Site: brandenburg
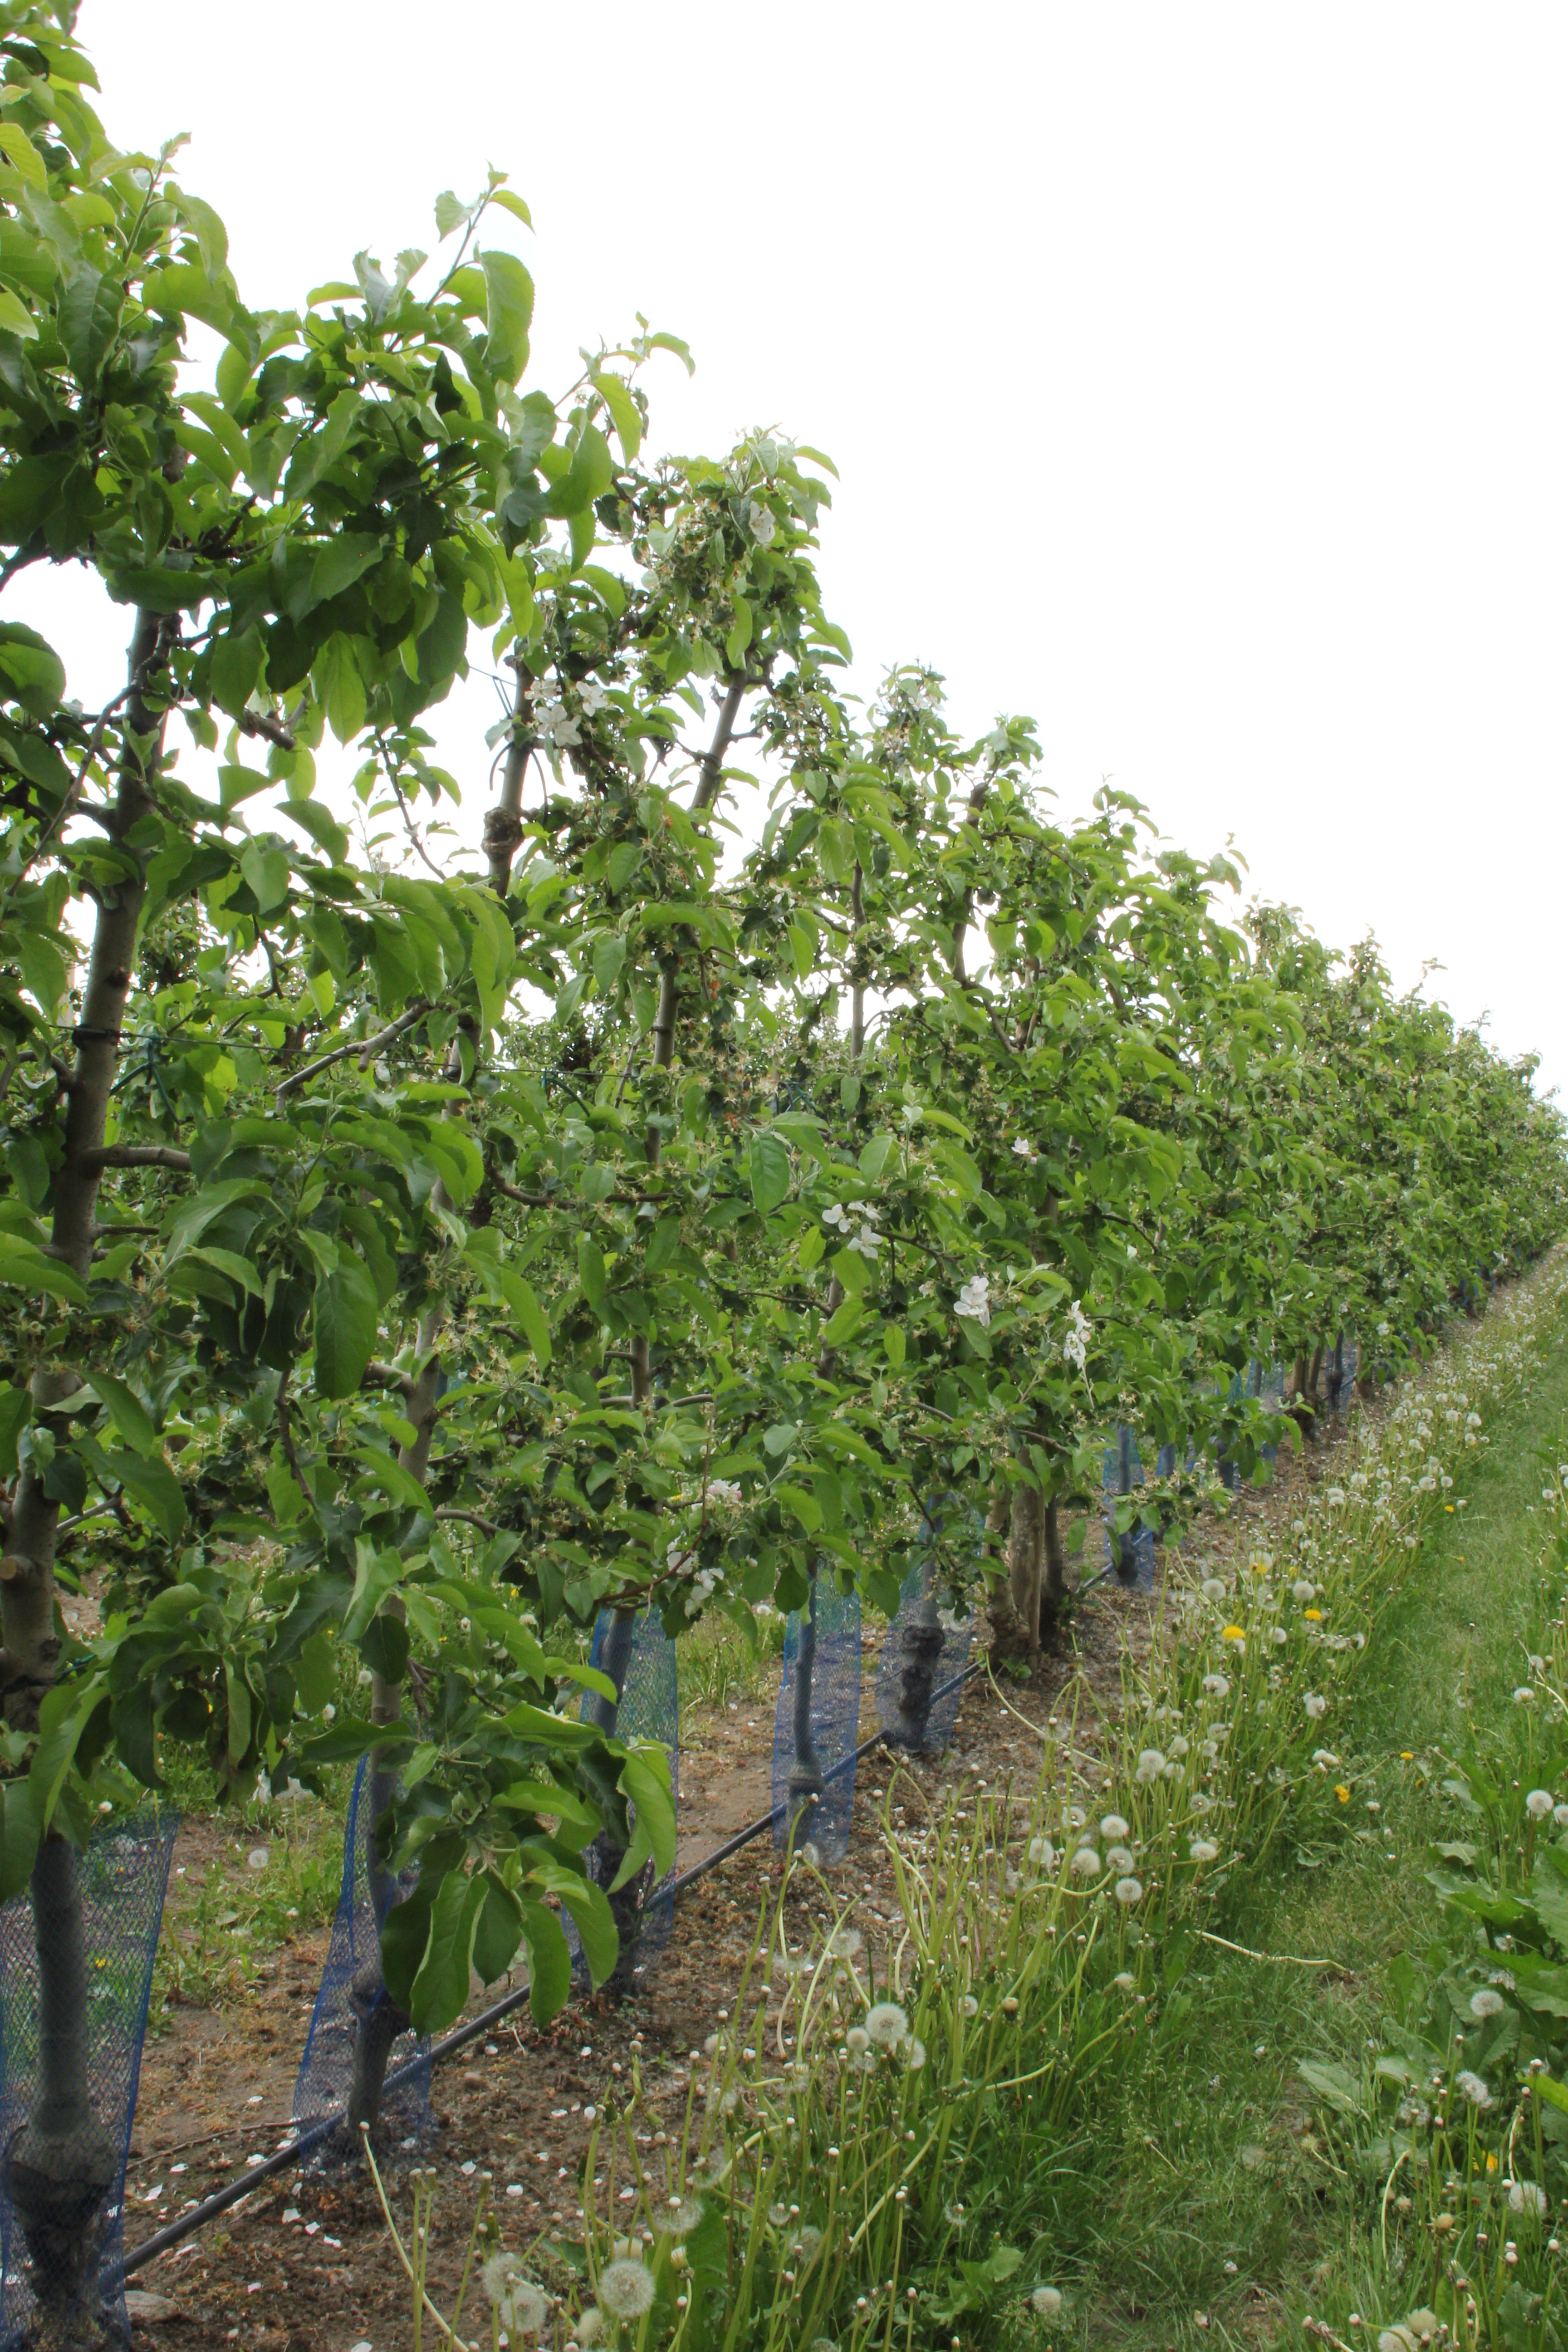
Growth stage (BBCH 67): Flowering